Memorial Stadium (University of Illinois)

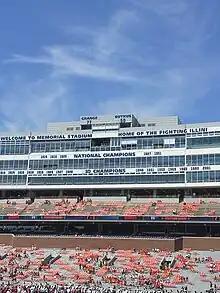
View of the new lettering and one of two new ribbon video boards at Memorial Stadium

A massive renovation project was unveiled for Memorial Stadium in the fall of 2005. The "Illinois Renaissance" project began after the completion of the 2006 football season, and was completed just days before the 2008 season began. The concourse areas on all four sides of the stadium were improved with better concession and restroom facilities. Additionally, the concourse areas were connected all the way around the stadium for easier passage between the east and west stands. A permanent, 5,000-seat structure was built on the north end of the stadium, and the existing scoreboard and video replay screen was moved to the south end zone. The south horseshoe was planned to be filled in down to field level, and would have completely connected the east and west stands. The horseshoe improvements, which were not implemented, would have increased seating to 14,000 seats behind the south end zone. The capacity of the west stands will be significantly reduced in order to build a large press box and luxury suite area at the top of the balcony. The new boxes will be three levels tall and will extend the entire length of the field. The new capacity of the stadium after the renovation will be 62,143. This $100 million project will be largely paid for by sales of the stadium's new suites and luxury seating in the west stands. The field also got a new FieldTurf playing surface.